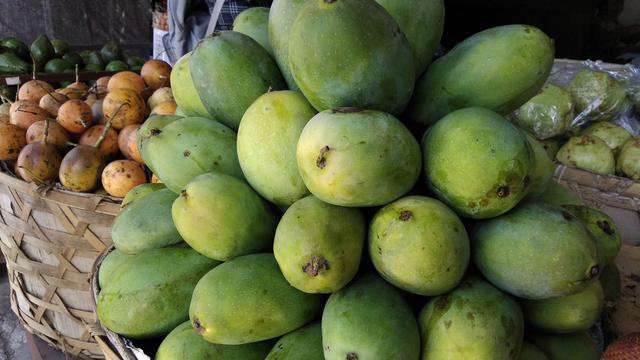
Label: Mango